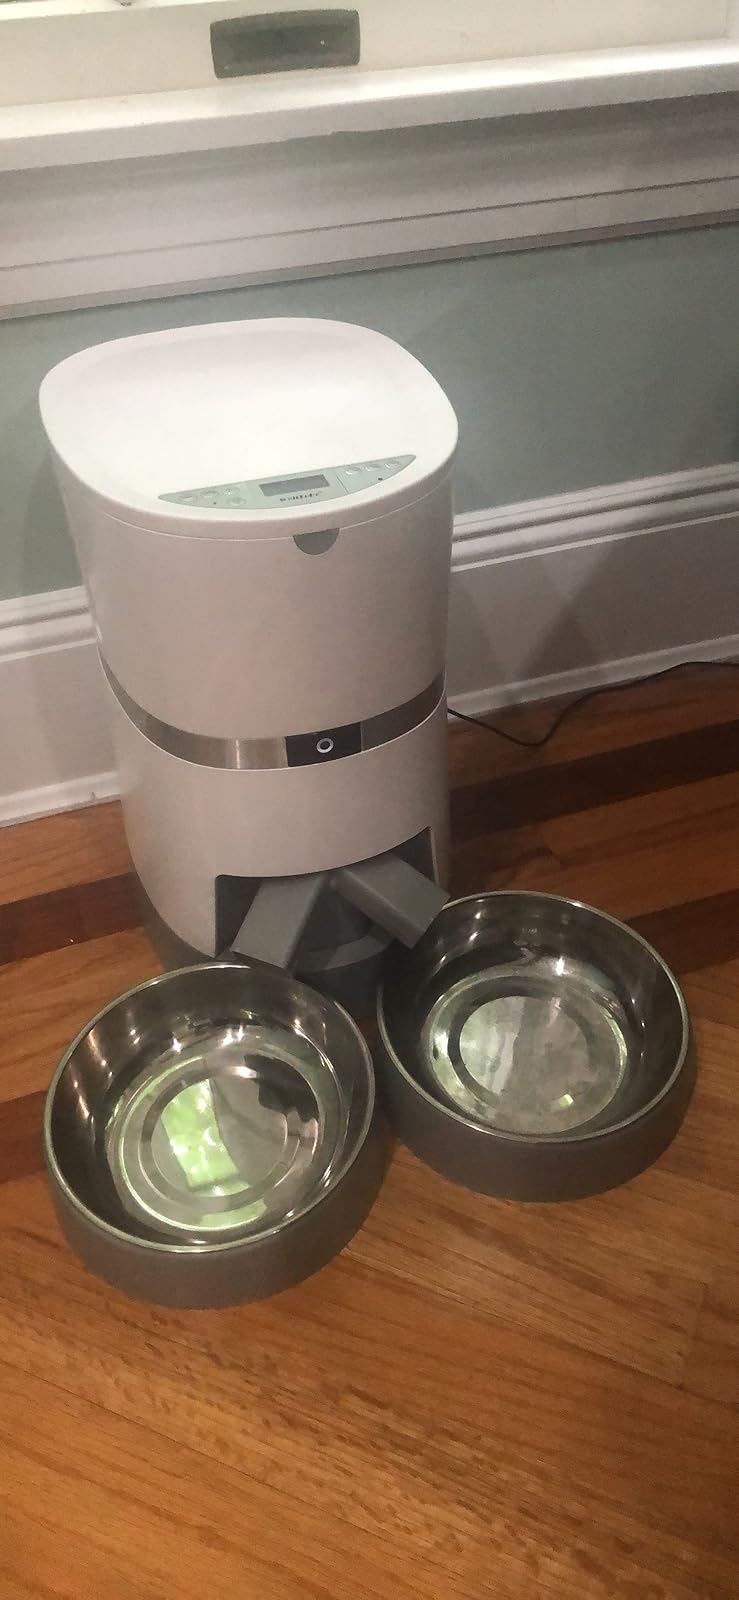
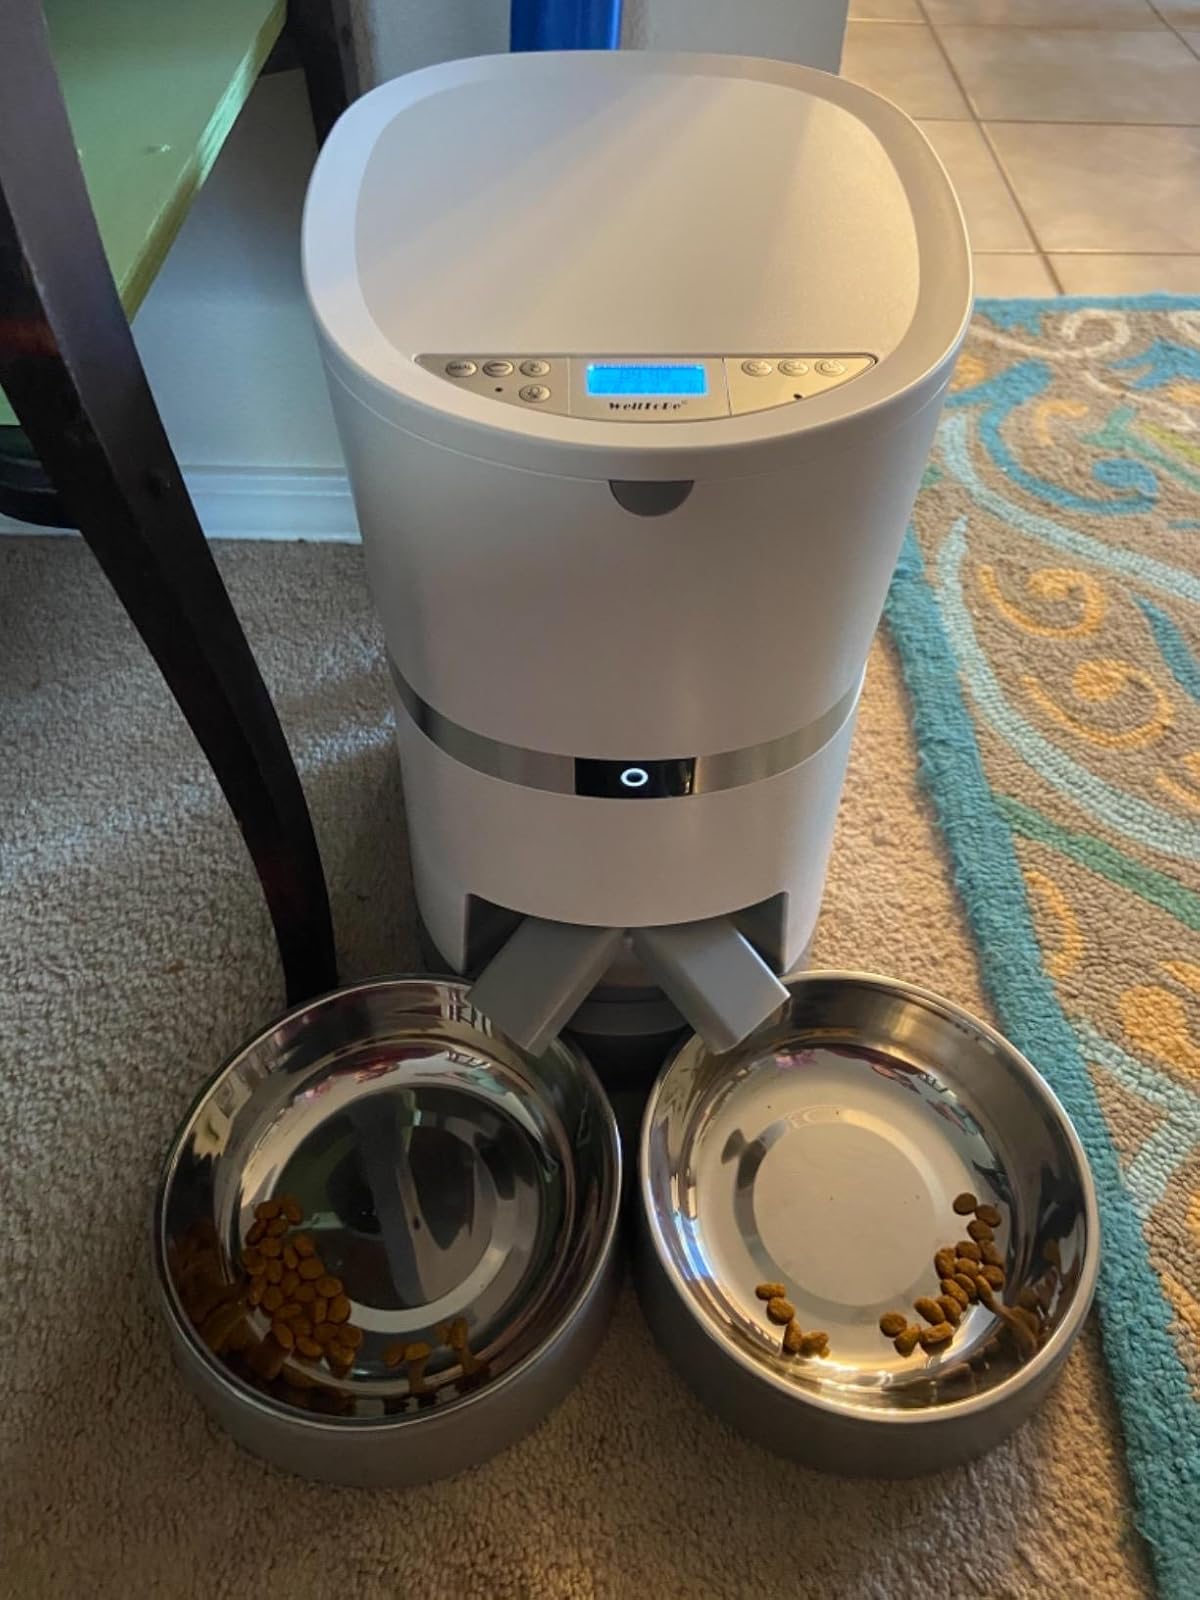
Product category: items_feeder
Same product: yes